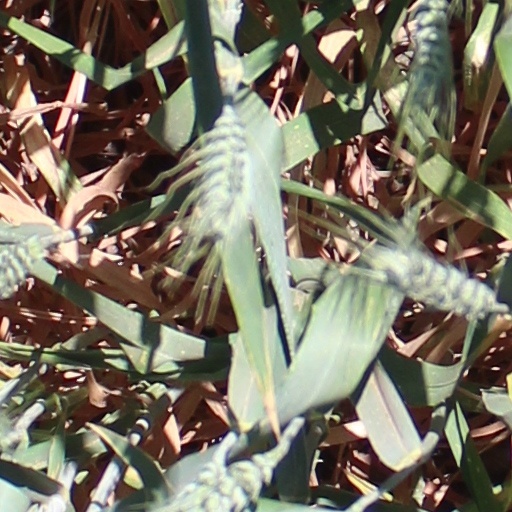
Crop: wheat